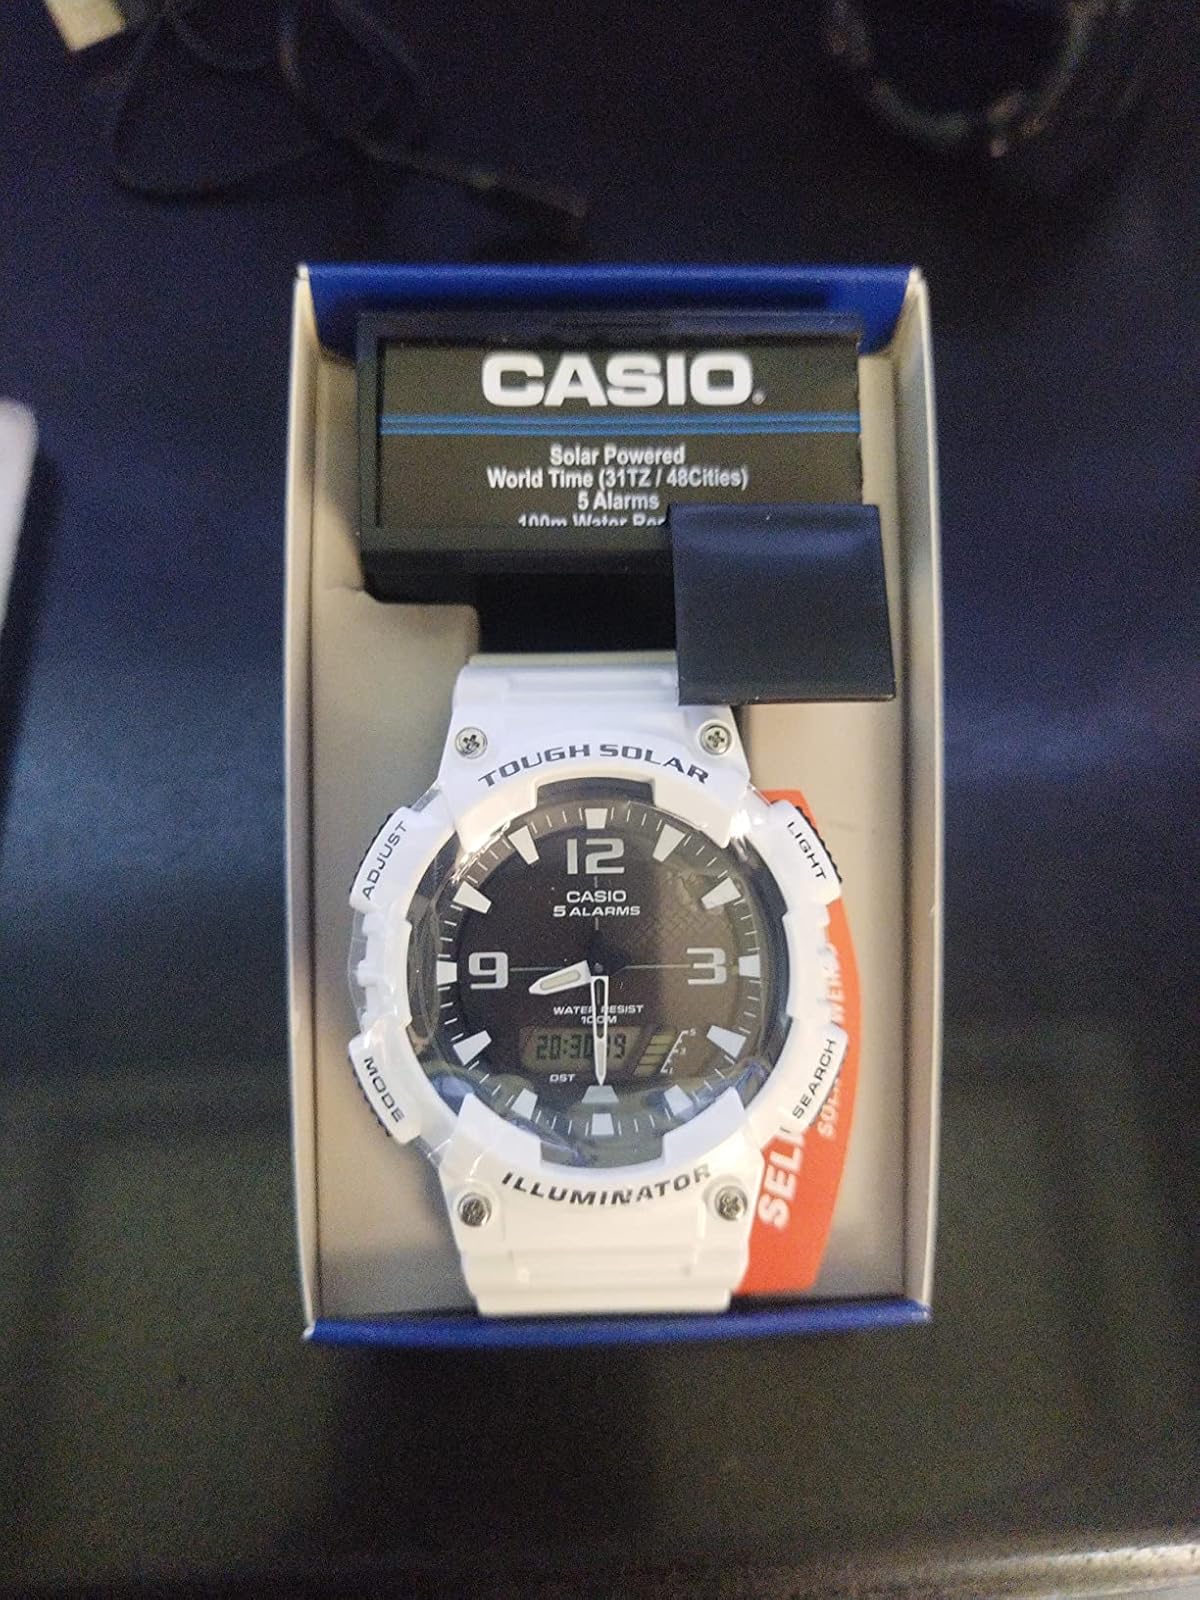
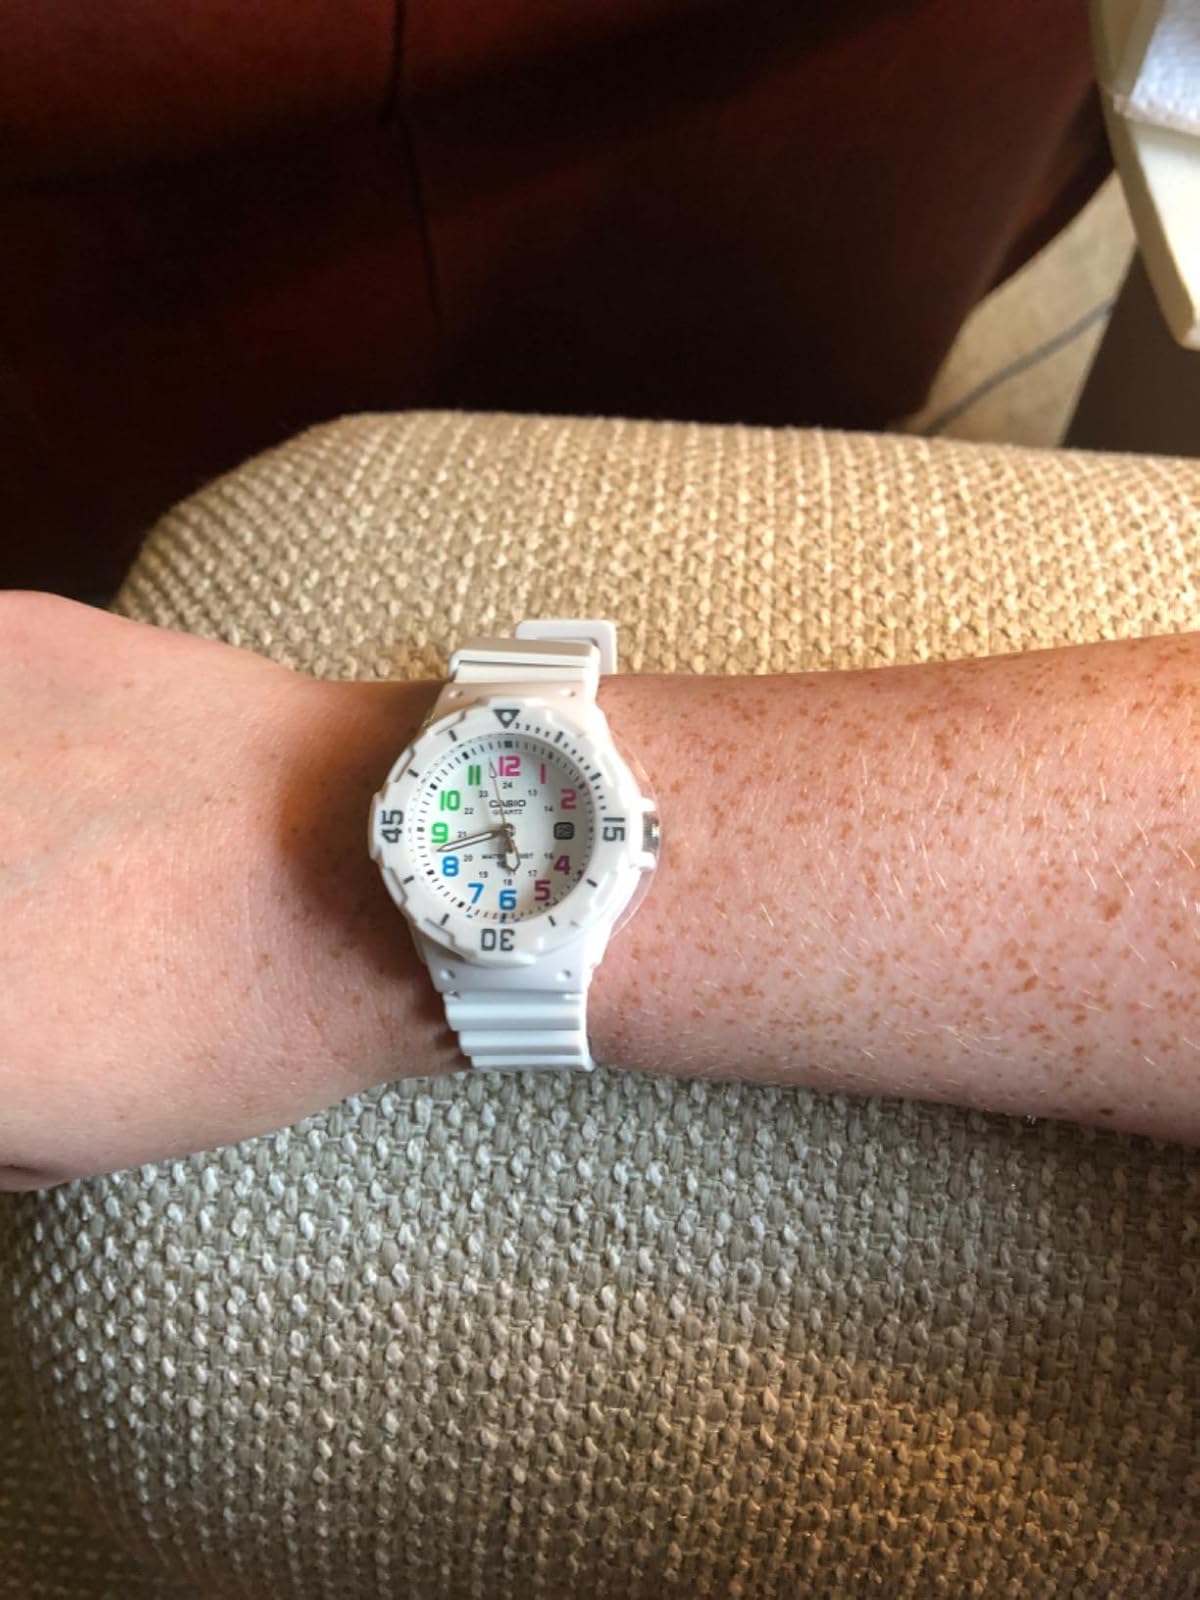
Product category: accessories_watch
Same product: no